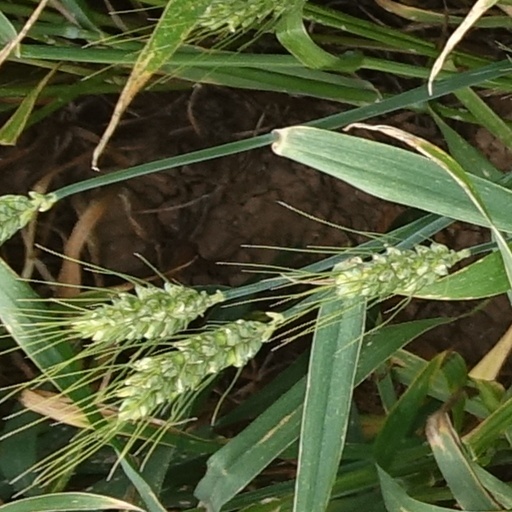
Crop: wheat